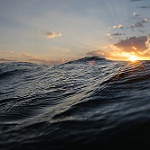
Scene: Outdoor